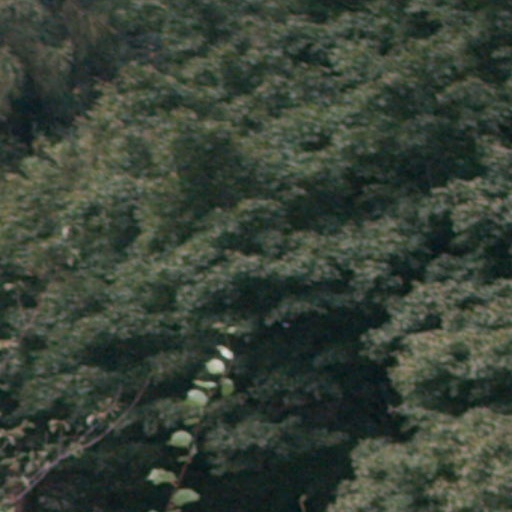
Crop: cassava